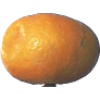
Label: Kumquats 1